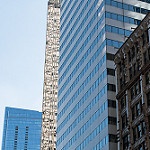
Scene: Outdoor